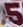
Number: 5